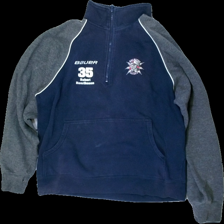
View: front
Type: Sweater
Category: Men
Brand: Not in the list
Brand text on label: bauer
Colors: Grey, Blue
Material: 100% cotton
Pattern: Logo print
Cut: Regular
Size: M
Season: Winter
Stains: Major
Holes: Minor
Damage: name on it
Price range: 50-100
Recommended usage: Recycle